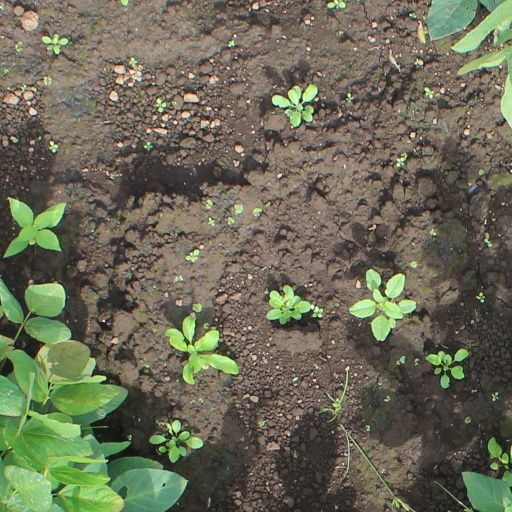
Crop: soybean